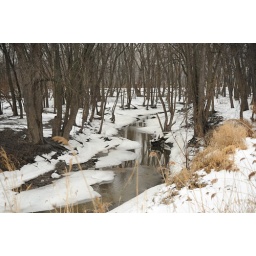
the river by the house